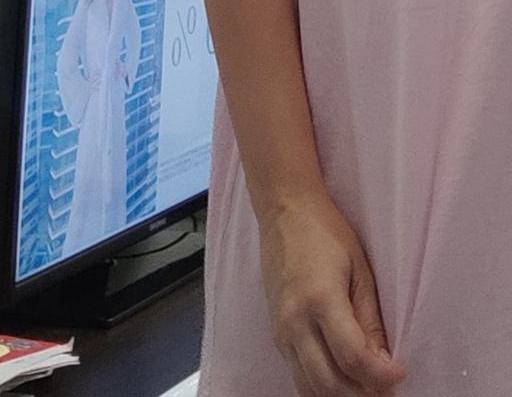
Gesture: no_gesture